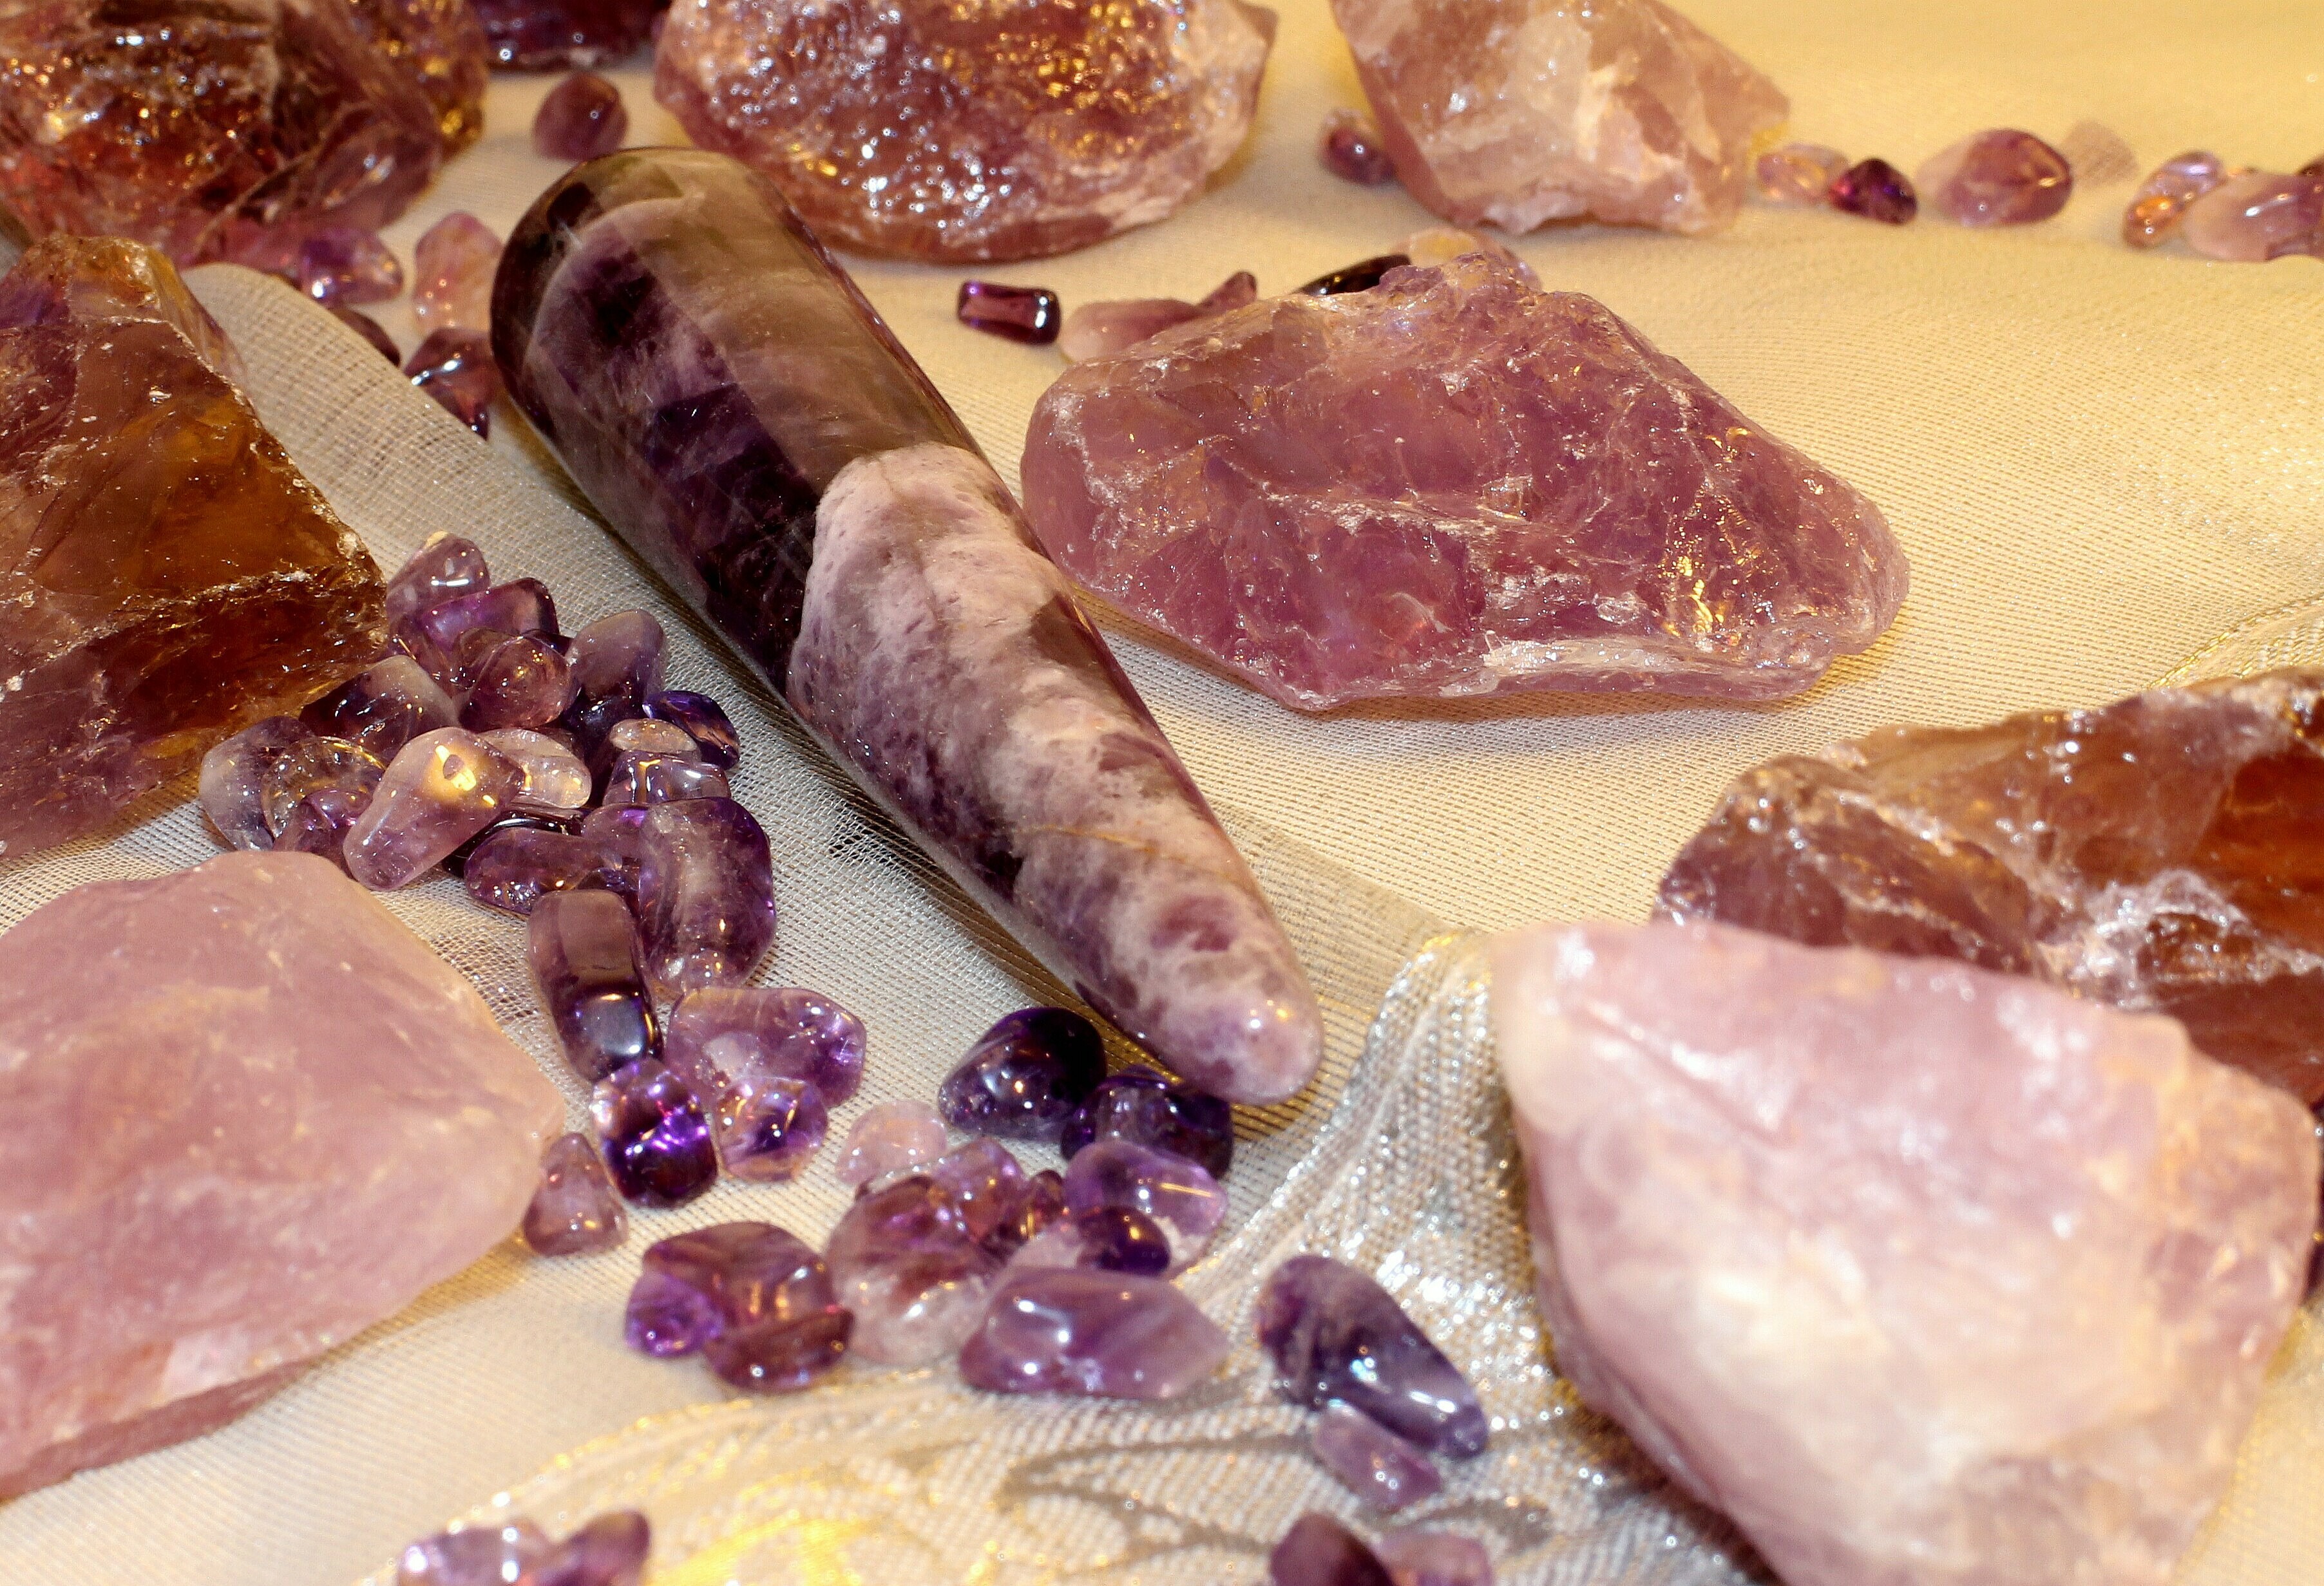
light, stone, dish, food, meat, transparent, jewellery, violet, bright, amethyst, gem, crystal, glassy, gemstone, mineral, quartz, healing stone, reflexes, semi precious stone, dark purple, fashion accessory, salt cured meat